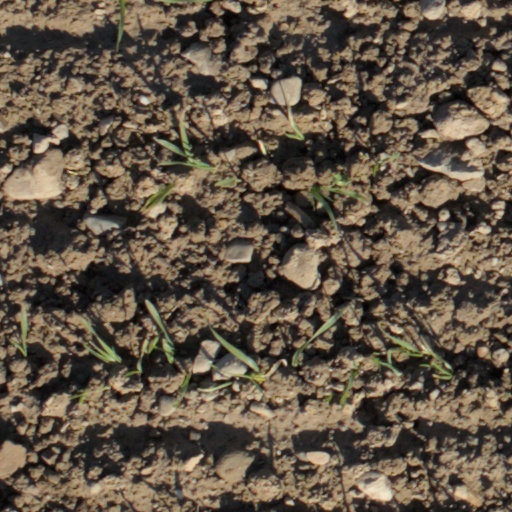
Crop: wheat